Autofellatio

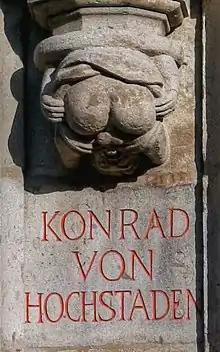
An autofellating grotesque below a statue of Konrad von Hochstaden

Autofellatio is a niche in pornography. While relatively few studio-produced pornographic films historically involved autofellatio, some pornographic actors have been noted for this skill. Ron Jeremy, for example, was reputed for attempting the act in 1970s films, though his range was limited and often fell short of true autofellatio. Other actors, including Scott O'Hara, Cole Youngblood, Steve Holmes, and Ricky Martinez, have also been featured performing autofellatio. In Brian W. Aldiss' 1970 semi-autobiographical novel "The Hand-Reared Boy", he describes group masturbation practices at a British boys' boarding school. One boy with an especially large penis is capable of fellating himself, a fact which the narrator, Horatio Stubbs, verifies.